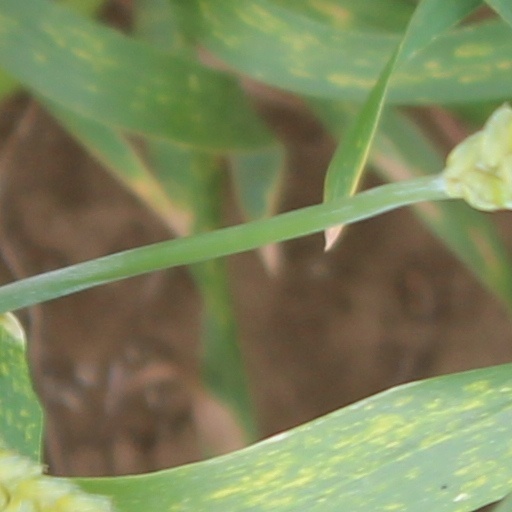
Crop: wheat